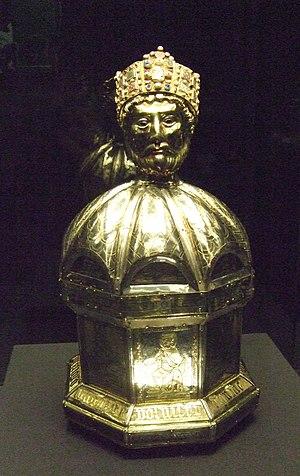
Le musée de la cathédrale de Hildesheim est un musée situé à Hildesheim en Allemagne. Il abrite le trésor de la cathédrale de Hildesheim et les collections du musée diocésain de Hildesheim et se trouve dans un bâtiment historique du côté du transept sud de la cathédrale. Depuis le début des travaux de restauration de la cathédrale, l'église voisine Saint-Antoine et une partie du cloître de la cathédrale abritent depuis 2010 des espaces d'exposition du musée.
Oswald est roi de Northumbrie de 634 à sa mort.